Luksang Tagumpay

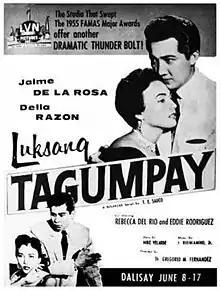

Luksang Tagumpay is a 1956 Filipino drama film by Gregorio Fernandez starring Jaime de la Rosa, Delia Razon and Rudy Fernandez. The movie won Best Picture in FAMAS Awards 1957. First screen appearance of the young Rudy Fernandez. Director Gregorio Fernandez hired his then three-year-old son to appear in the film.